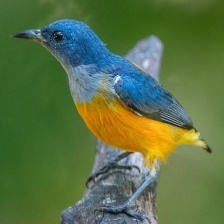
Species: YELLOW BELLIED FLOWERPECKER
Scientific name: DICAEUM MELANOXANTHUM